Tog Wajaale

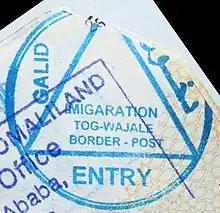
Somaliland entry stamp in Wajaale

Since December 1985, refugees from Ethiopia have been taking refuge in Wajaale camps, reaching 45,000 as of April 1986. Seventy percent of the refugees were Oromo.